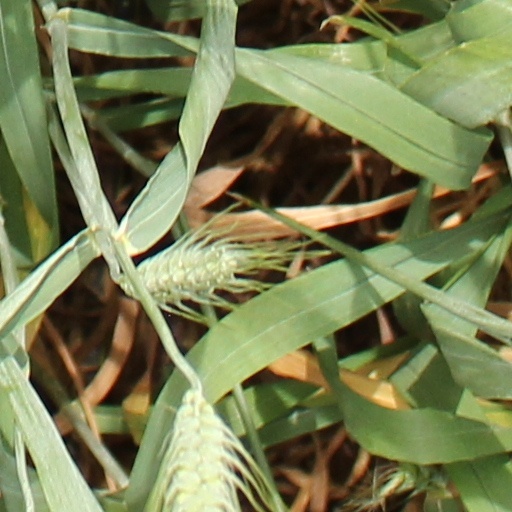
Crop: wheat